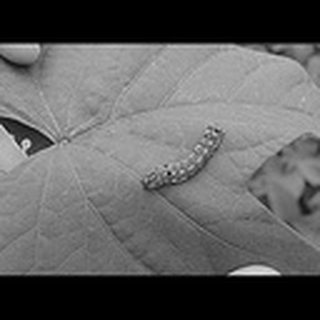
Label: cotton_army_worm